High-speed rail in Europe

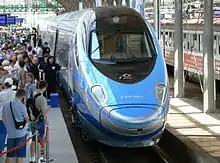
Polish Railways New Pendolino in Wrocław, western Poland

The French-Swiss co-operation TGV Lyria and German ICE lines extend into Switzerland, but given the dense rail traffic and the often difficult terrain, they do not attain speeds higher than (ICE3) or (TGV, ICE1, ICE2). The fastest Swiss train is the SBB RABe 501 also named Giruno. It is operated by the Swiss Federal Railways since May 2016. They can reach higher speeds than conventional trains on the curve-intensive Swiss network; however, the top speed of can only be reached on high-speed lines. The former Cisalpino consortium owned by the Swiss Federal Railways and Trenitalia used Pendolino tilting trains on two of its international lines. These trains are now operated by the Swiss Federal Railways and Trenitalia.